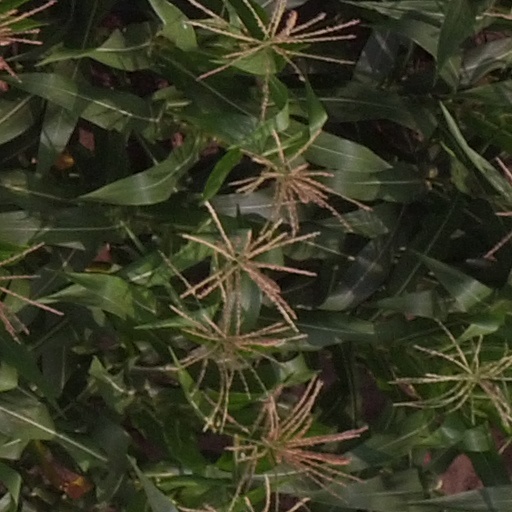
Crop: maize; corn